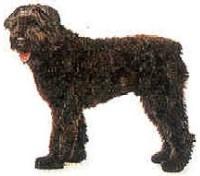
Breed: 233-n000072-Bouvier_des_Flandres